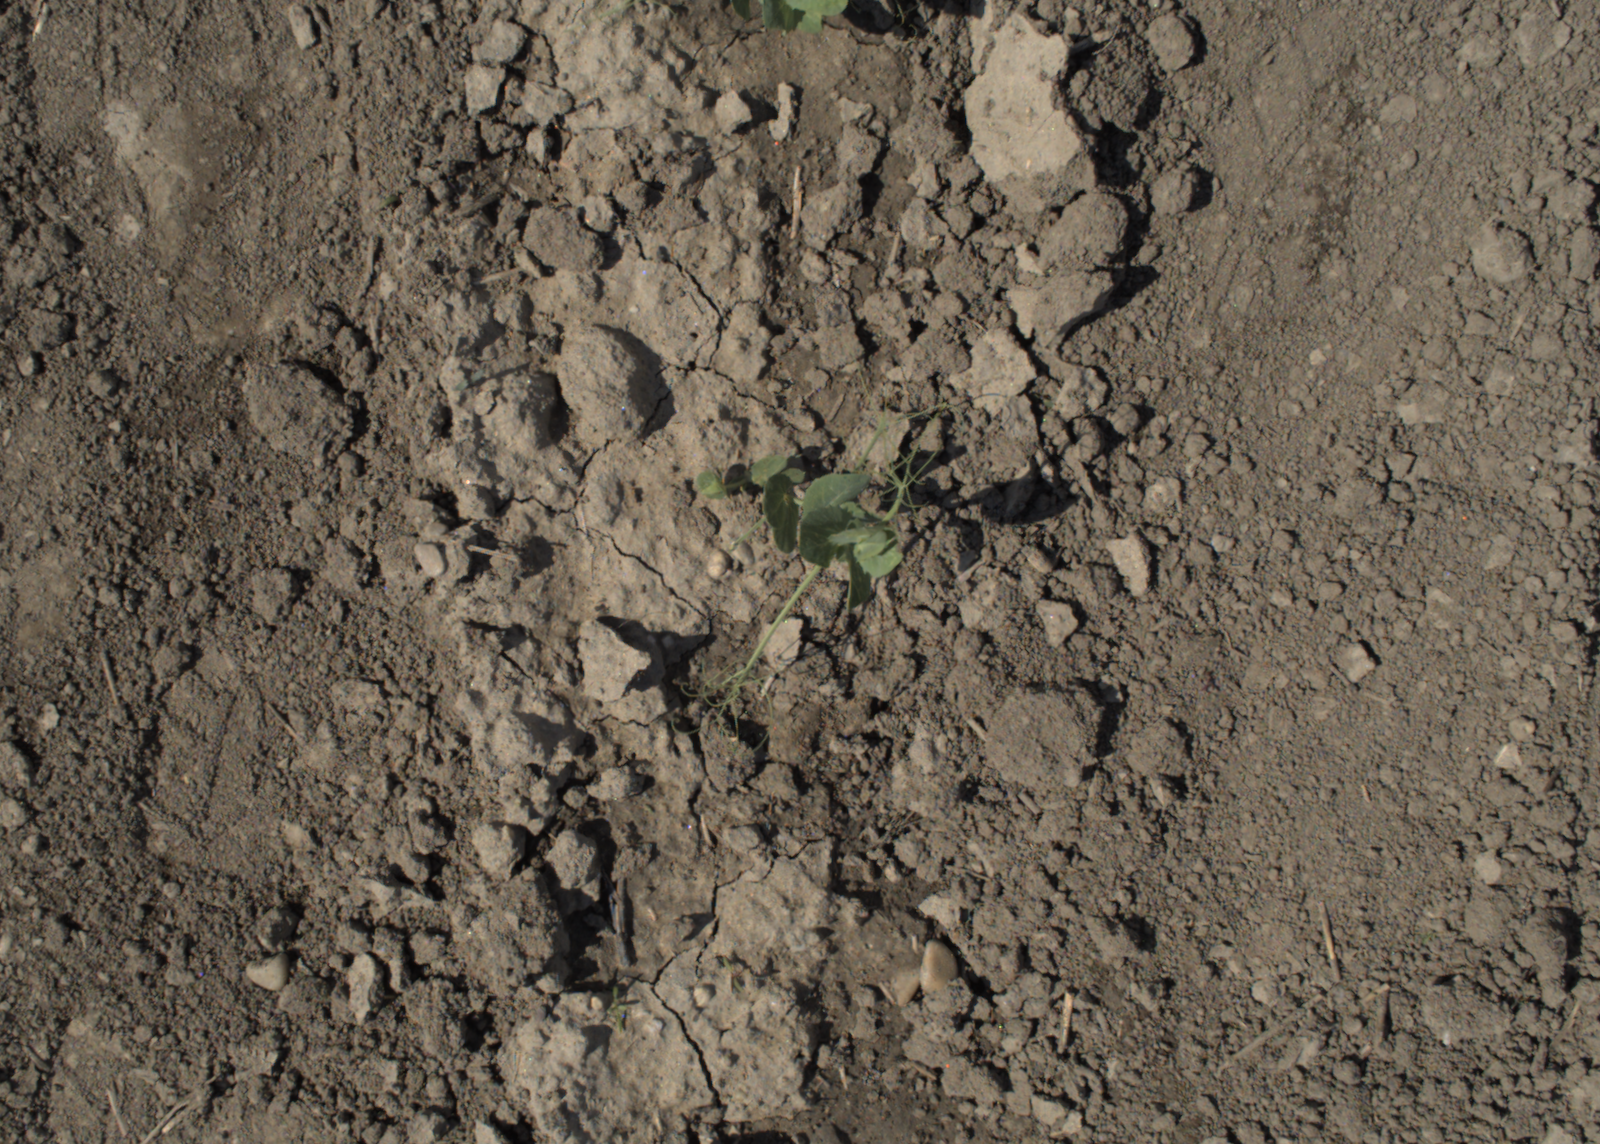
Capture date: 28.05.2021 10:27:12
Weather: mixed
Wind: medium
Seeding date: 27.04.2021
Plant canopy height (mm): 1018